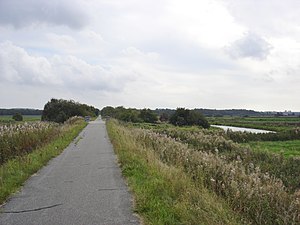
Lindenborg Å
Jernbanebroen over Lindenborg Å
Aalborg-Hadsund-banens tracé krydser Lindenborg Å - efter broen var der en vandkran th. og et trinbræt med perron af sveller tv.
Lindenborg Å er en 47 km lang å i Østhimmerland, der har sit udspring i samme kildevæld lidt syd for Rold Skov, som også er udspring for Simested Å, der løber mod syd, mens Lindenborg Å løber mod nord. Ådalen er fredet ind gennem Rold Skov. Åen passerer den tidligere afvandede Gravlev Sø, der er blevet gendannet og får tilløb fra flere kilder, blandt andre Ravnkilde for foden af Rebild Bakker. Sydøst for Støvring passerer den i en eng, der tidligere har været en sø, voldstedet Egholm. Kort herefter drejer den mod øst og passerer herregården Lindenborg, som har givet navn til åen. Kort derefter får den tilløb fra syd fra Skibsted Å, hvorefter den drejer mod nord igen og løber ud i Limfjorden ved Storvorde, cirka 10 km vest for fjordens udløb i Kattegat ved Hals.